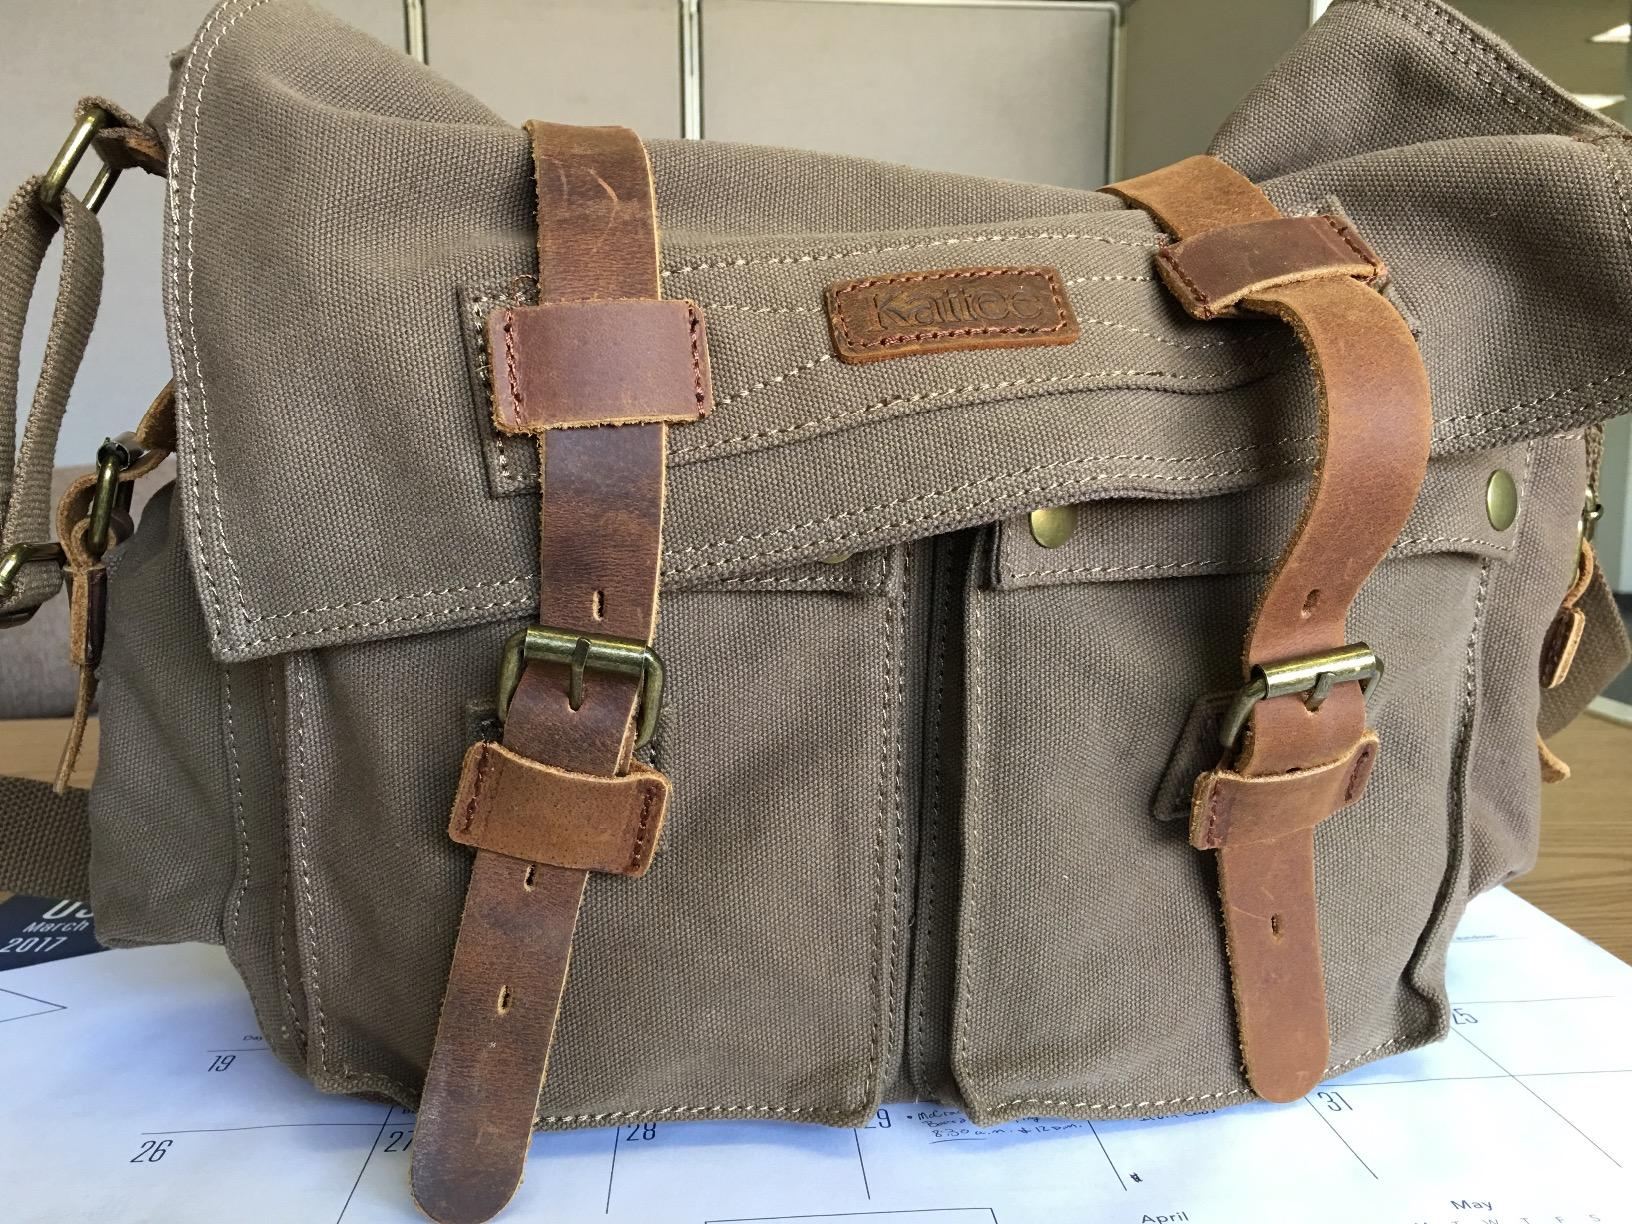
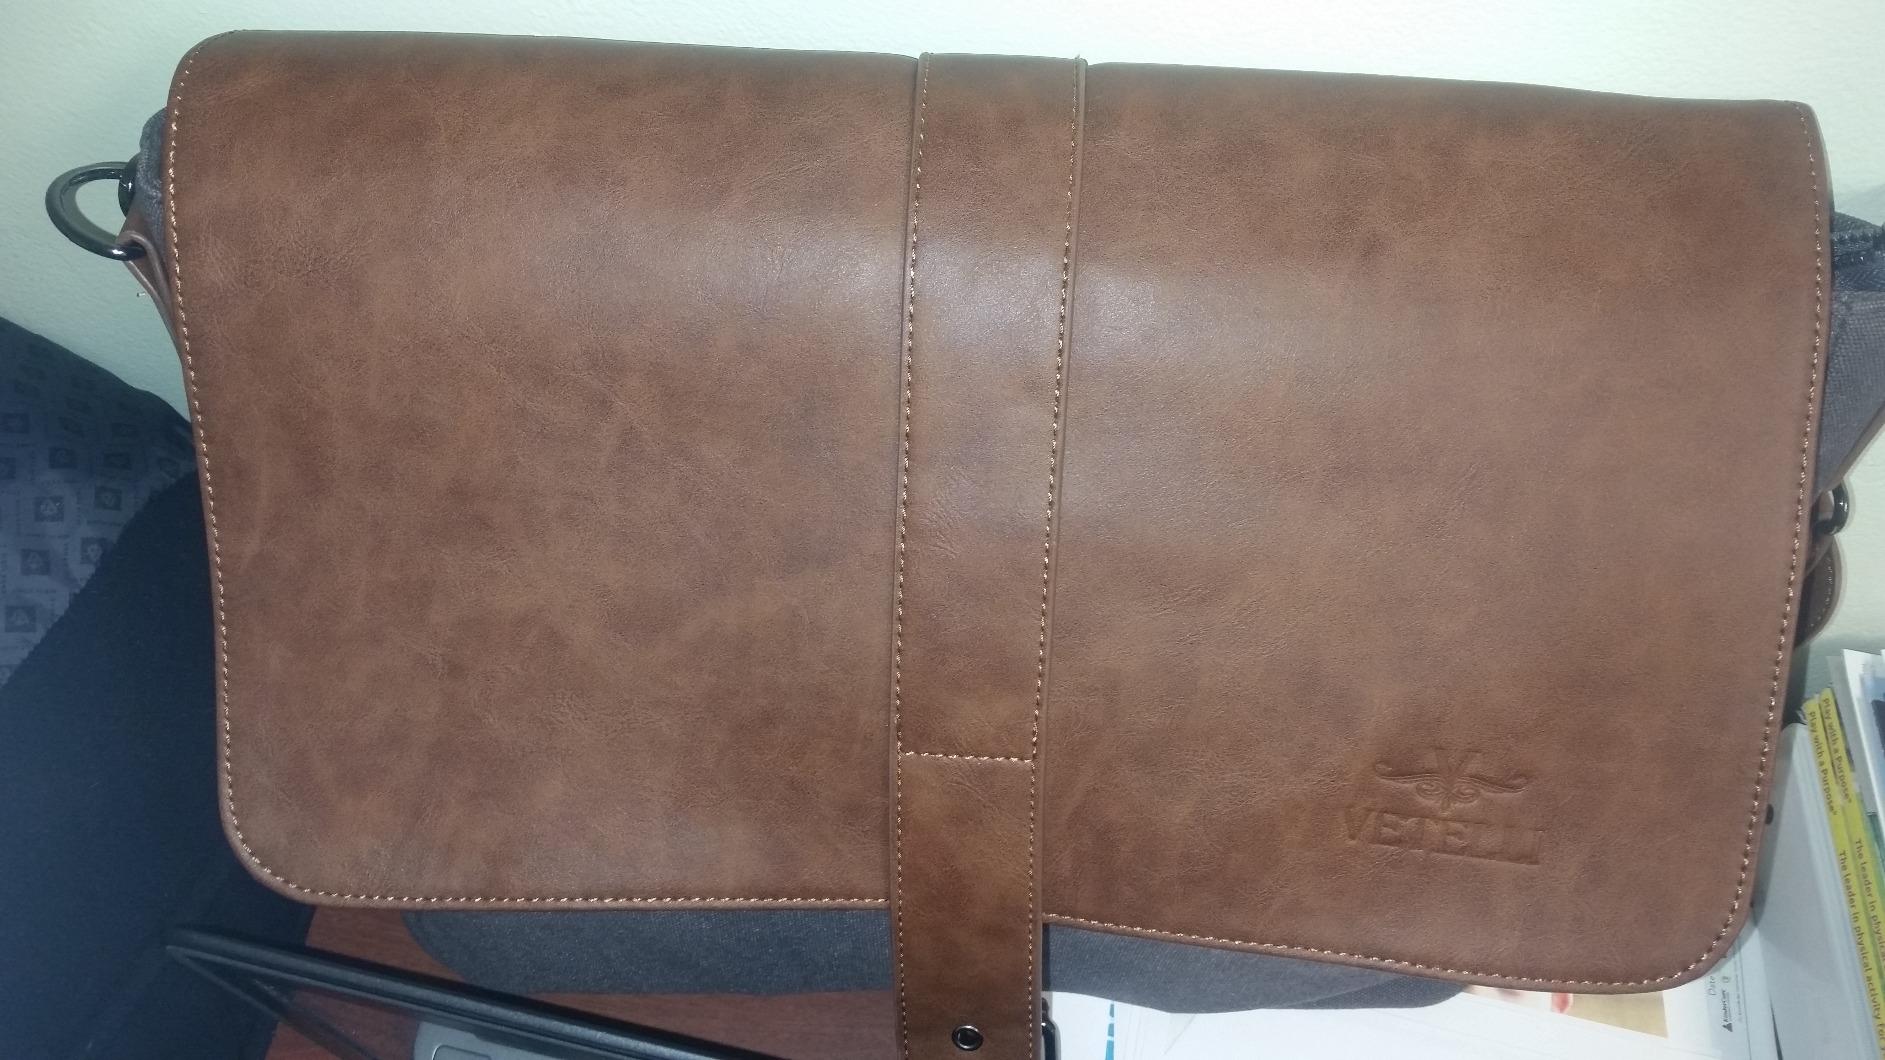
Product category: bag
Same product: no